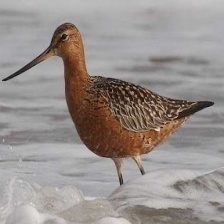
Species: BAR-TAILED GODWIT
Scientific name: LIMOSA LAPPONICA